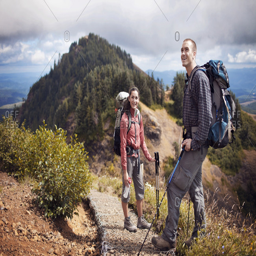
hikers taking a break on a mountain